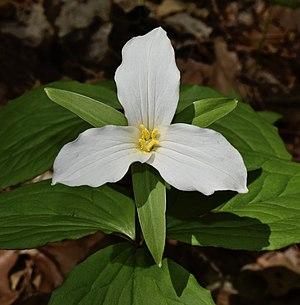
Le trille blanc est une plante herbacée, vivace et rhizomateuse de la famille des Liliacées ou des Melanthiaceae.